Liam Hendriks

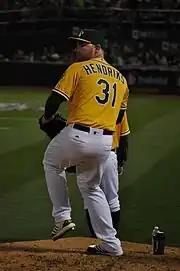
Hendriks in 2016

After a successful spring training (3–1, 2.84 ERA, 8 games/4 starts), Hendriks was named as one of the Twins' starting pitchers for 2012. On 19 September 2012, Hendriks earned his first Major League victory in a 6–4 win against the Cleveland Indians. On 5 December 2013, the Twins designated Hendriks for assignment, after the signing of pitcher Phil Hughes.